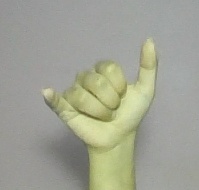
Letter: ya